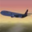
Label: airplane